Shatkarma

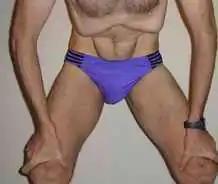
Nauli, one of the shatkarmas, is the purification of the abdomen using the muscles of the abdominal wall.

The shatkarmas are six (or more) preliminary purifications described in the "Hatha Yoga Pradipika" and later texts. Their purpose is to remove "gross impurities", cure a range of diseases, and prepare the body for pranayama, trapping the breath so as to force the vital energy prana into the central sushumna channel, allowing kundalini to rise, and so to attain moksha, liberation.